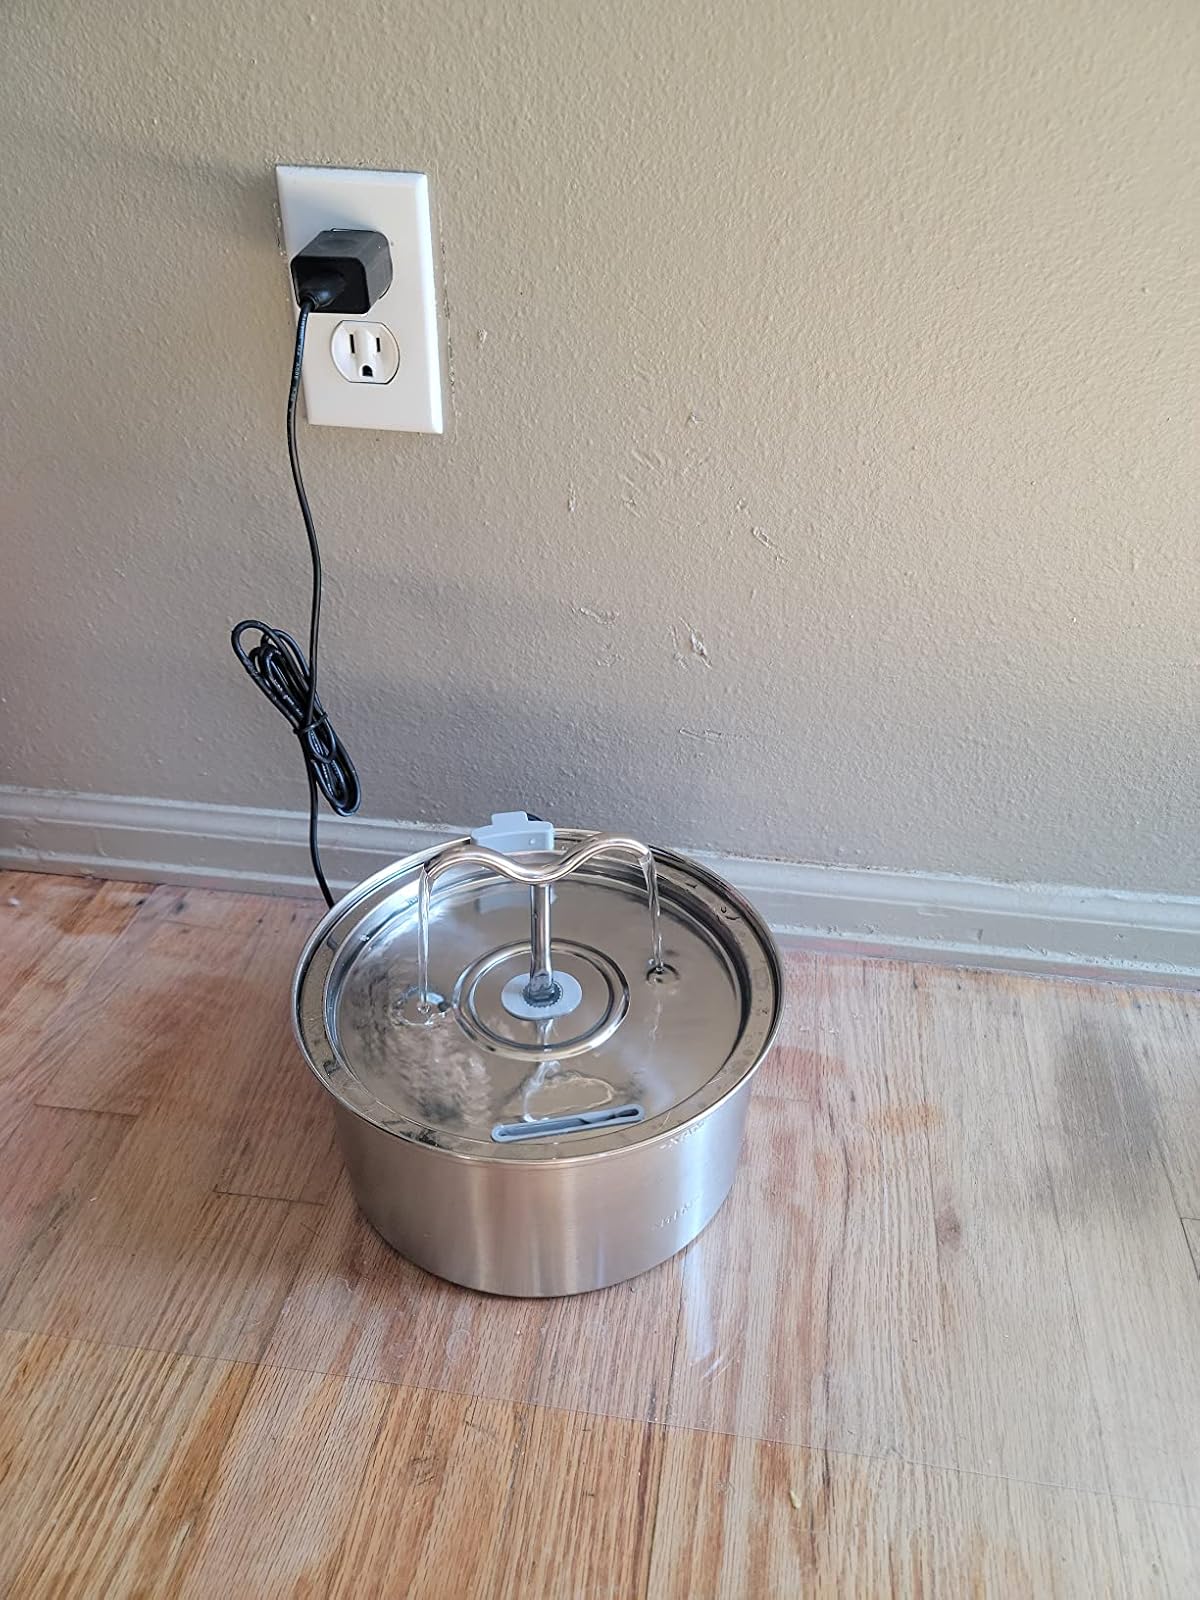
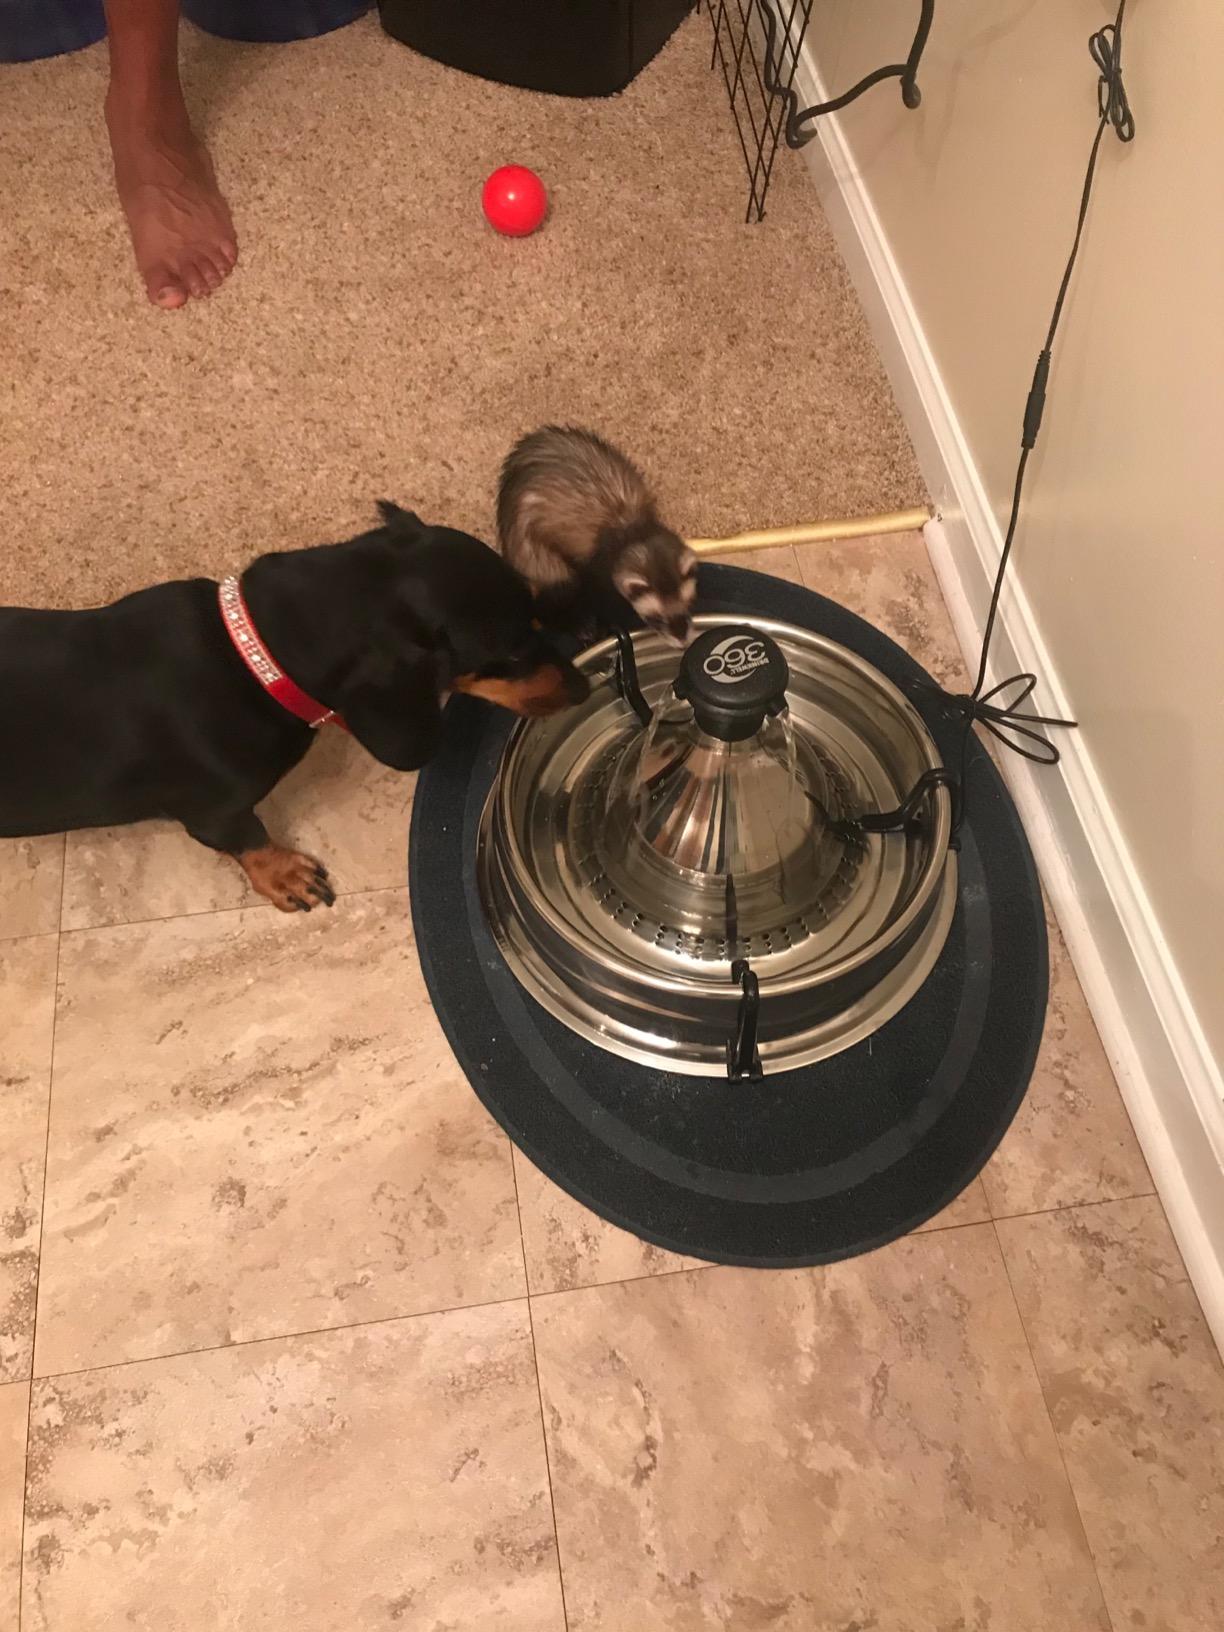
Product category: items_bowl
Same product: no